Nintendo 3DS

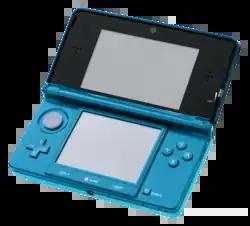
The original Nintendo 3DS in aqua blue

The is a foldable dual-screen handheld game console produced by Nintendo. Announced in March 2010 as the successor to the Nintendo DS, the console was released originally on February 26, 2011, and went through various revisions in its lifetime, produced until 2020. The system features backward compatibility with the Nintendo DS's library of video games. As an eighth-generation console, its primary competitor was Sony's PlayStation Vita.